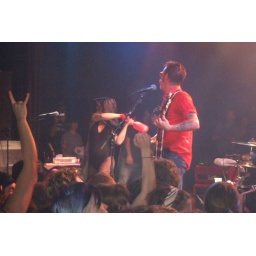
Eagles of Death Metal rock the house at the Commodore in Vancouver